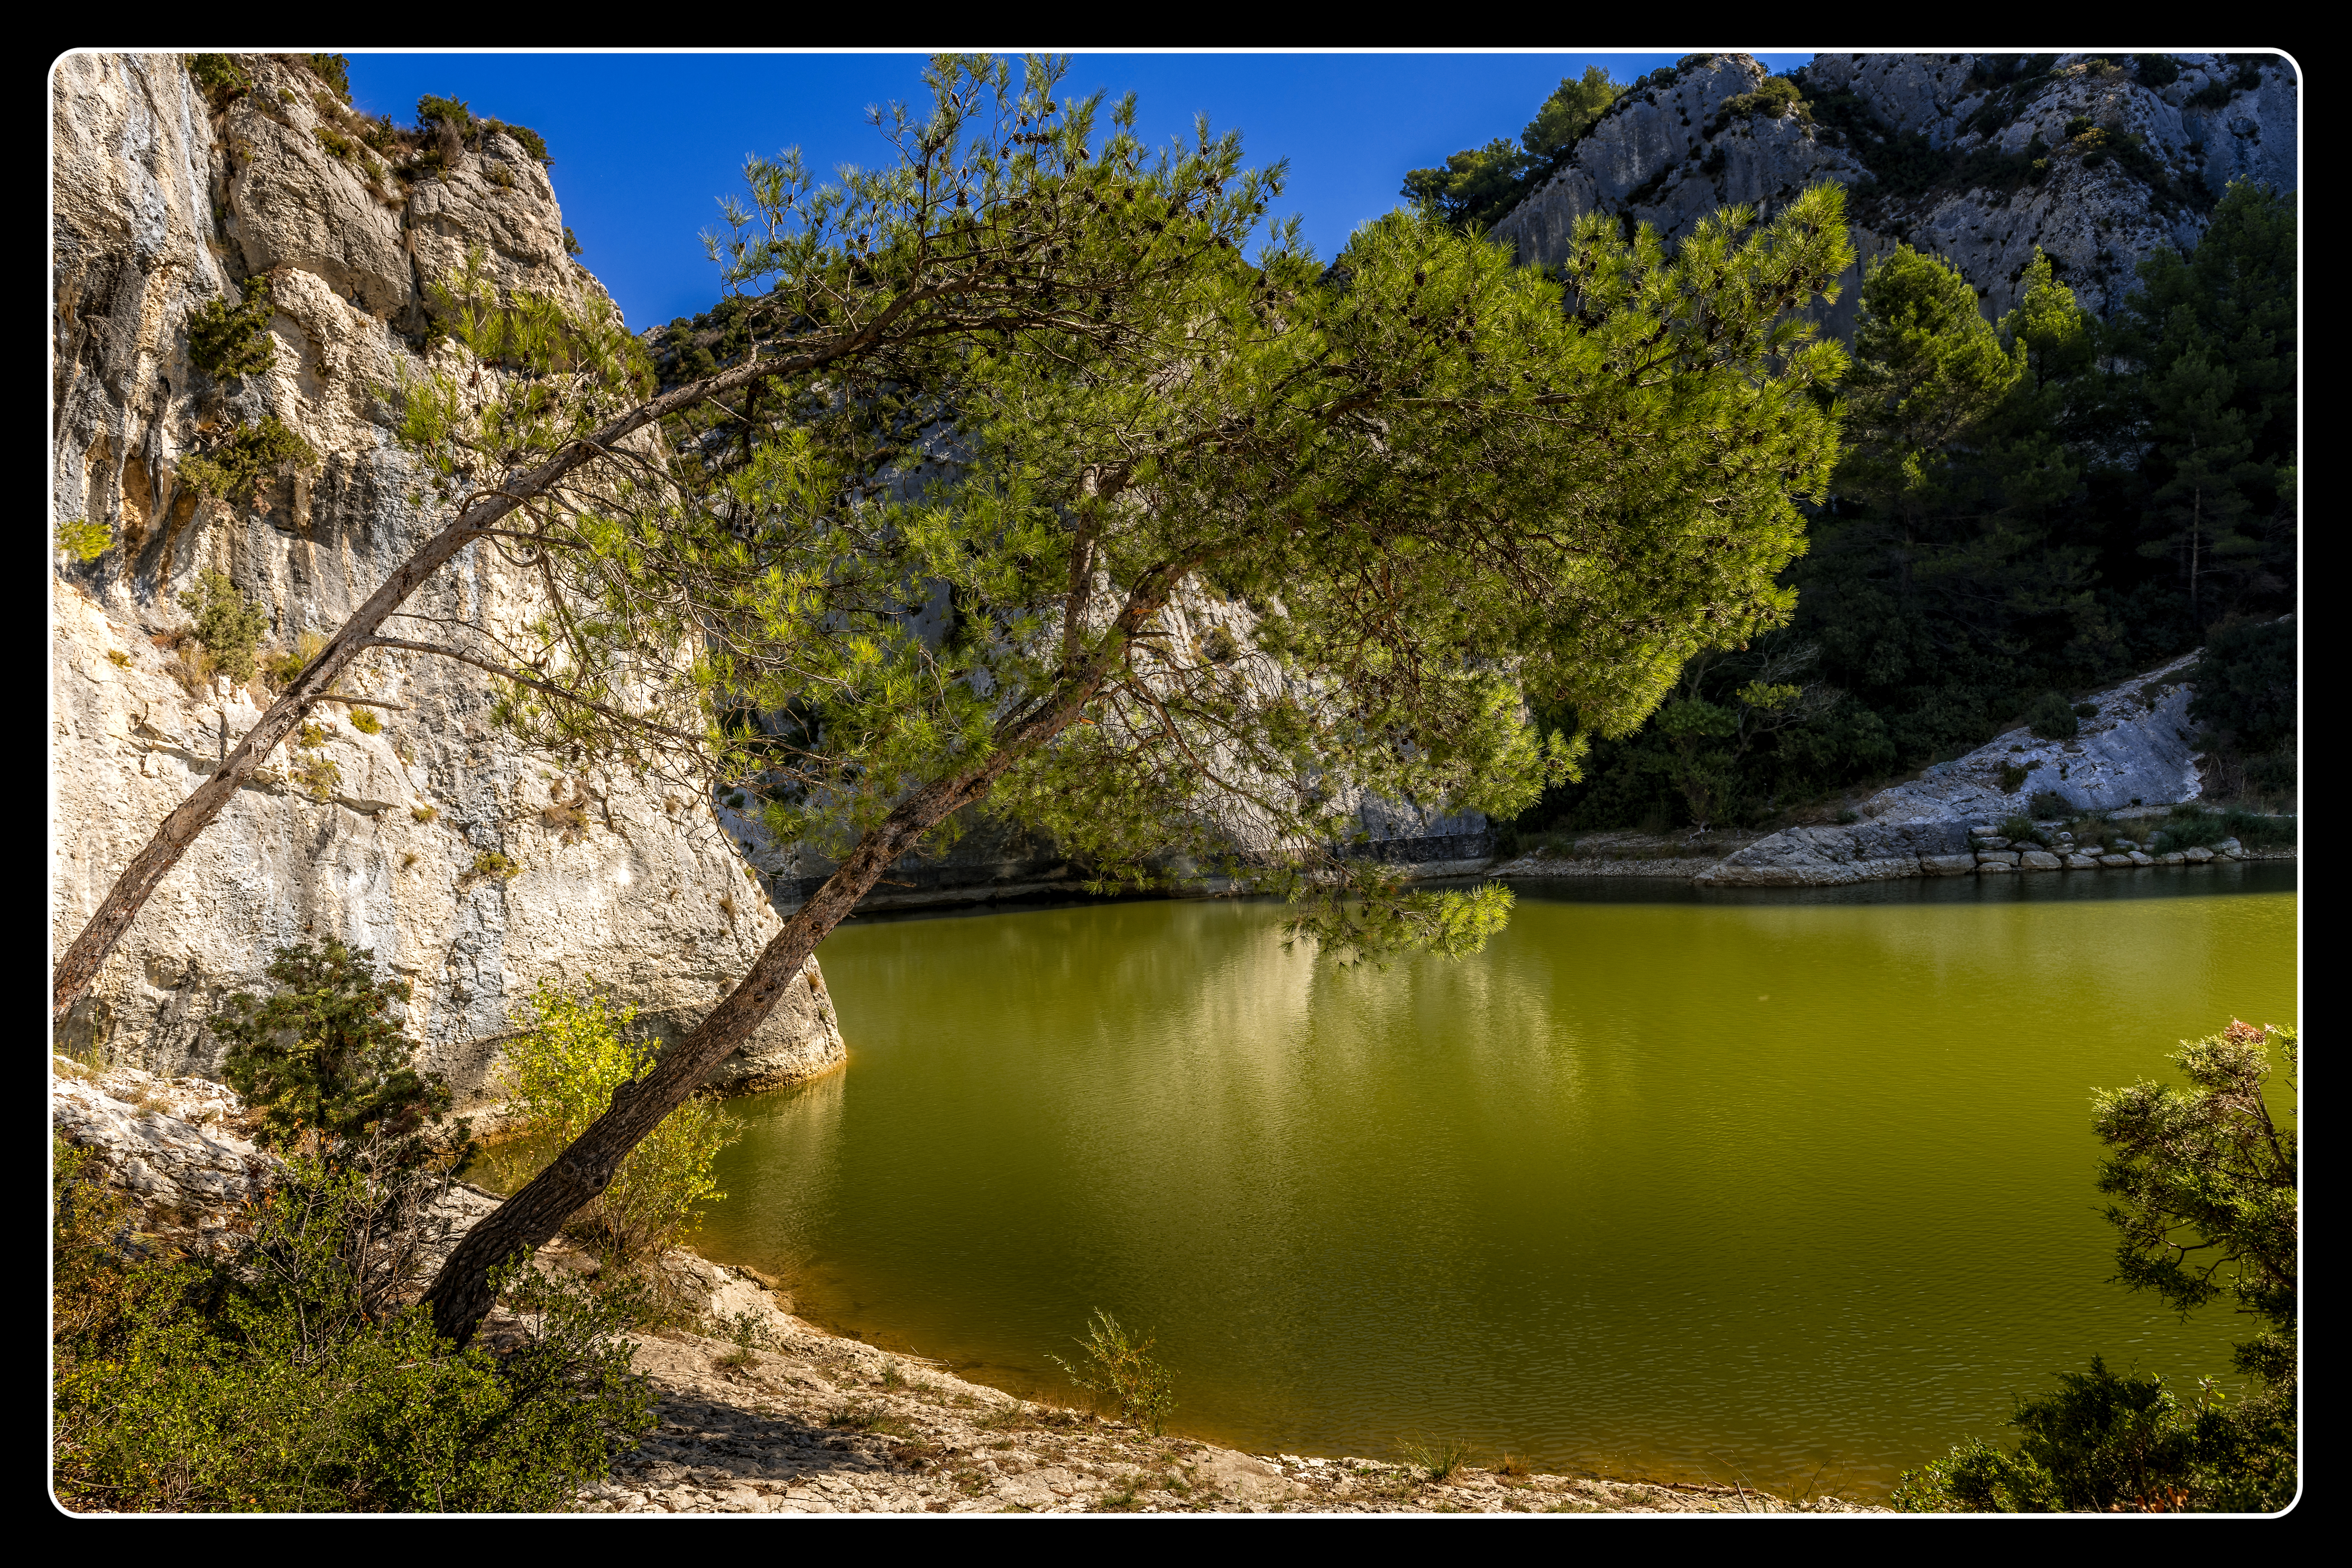
nature, natural landscape, body of water, water resources, water, vegetation, lake, tarn, tree, nature reserve, reflection, wilderness, watercourse, reservoir, lake district, river, national park, bank, landscape, spring, photography, adaptation, rock, plant, pond, stock photography, inlet, mountain, riparian forest, forest, state park